Five Corners District

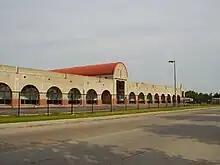
Madison High School

Residents are in the Houston Independent School District. Zoned middle schools serving sections of Five Corners include Attucks in Sunnyside, Lawson (formerly Dowling) in Hiram Clarke, Billy Reagan K-8, Thomas, and Welch in Fondren Southwest. Zoned high schools serving sections of Five Corners include Madison High School and Worthing High School.